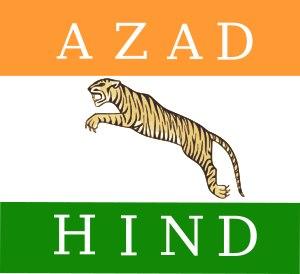
Qadam qadam badhaye ja était la marche rapide régimentaire de l'armée nationale indienne de Subhas Chandra Bose. Écrite par Pt. Vanshidhar Shukla et composée par Ram Singh Thakuri, elle a été interdite en Inde après la Seconde Guerre mondiale en tant que « séditieuse », interdiction qui a ensuite été levée en août 1947. La chanson est devenue depuis une chanson patriotique en Inde et a été réinterprétée par divers musiciens indiens dont C. Ramachandra et A.R. Rahman. La chanson est actuellement le marche rapide régimentaire de l'armée indienne.
L'axe Rome-Berlin-Tokyo, les forces de l'Axe ou simplement l'Axe regroupait les nations en guerre contre les Alliés lors de la Seconde Guerre mondiale. L'Axe Rome-Berlin fut proclamé le 1ᵉʳ novembre 1936 et transformé le 27 septembre 1940 en pacte tripartite regroupant l'Allemagne nazie, le Japon et l'Italie fasciste, qui formèrent ainsi une alliance militaire. Par la suite d'autres pays rejoignirent l'alliance. Contrairement aux opérations militaires alliées, celles de l'Axe n'impliquèrent pas d'opérations majeures communes aux trois principaux pays le composant : l'Allemagne et l'Italie intervinrent très peu sur les théâtres d'Océanie et d'Asie du Sud-Est du conflit mondial — bien que des opérations allemandes eussent eu lieu en Océanie avant l'entrée en guerre du Japon — tandis que le Japon n'intervint pas militairement sur les théâtres européen et moyen-oriental. À son apogée, l'Axe contrôlait de vastes territoires en Europe, en Afrique du Nord et en Asie. La Seconde Guerre mondiale se termina par la défaite totale des membres restants et par la dissolution de l'organisation.